Semarang

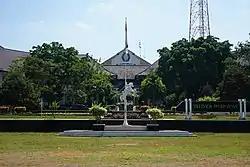
Diponegoro University

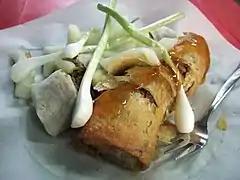
Lumpia Semarang.

There are 593 elementary schools, 220 junior high schools, 106 senior high schools, and 88 vocational high schools, both public and private in Semarang.